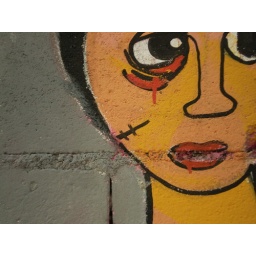
Un rostro en la pared/A face in the wall